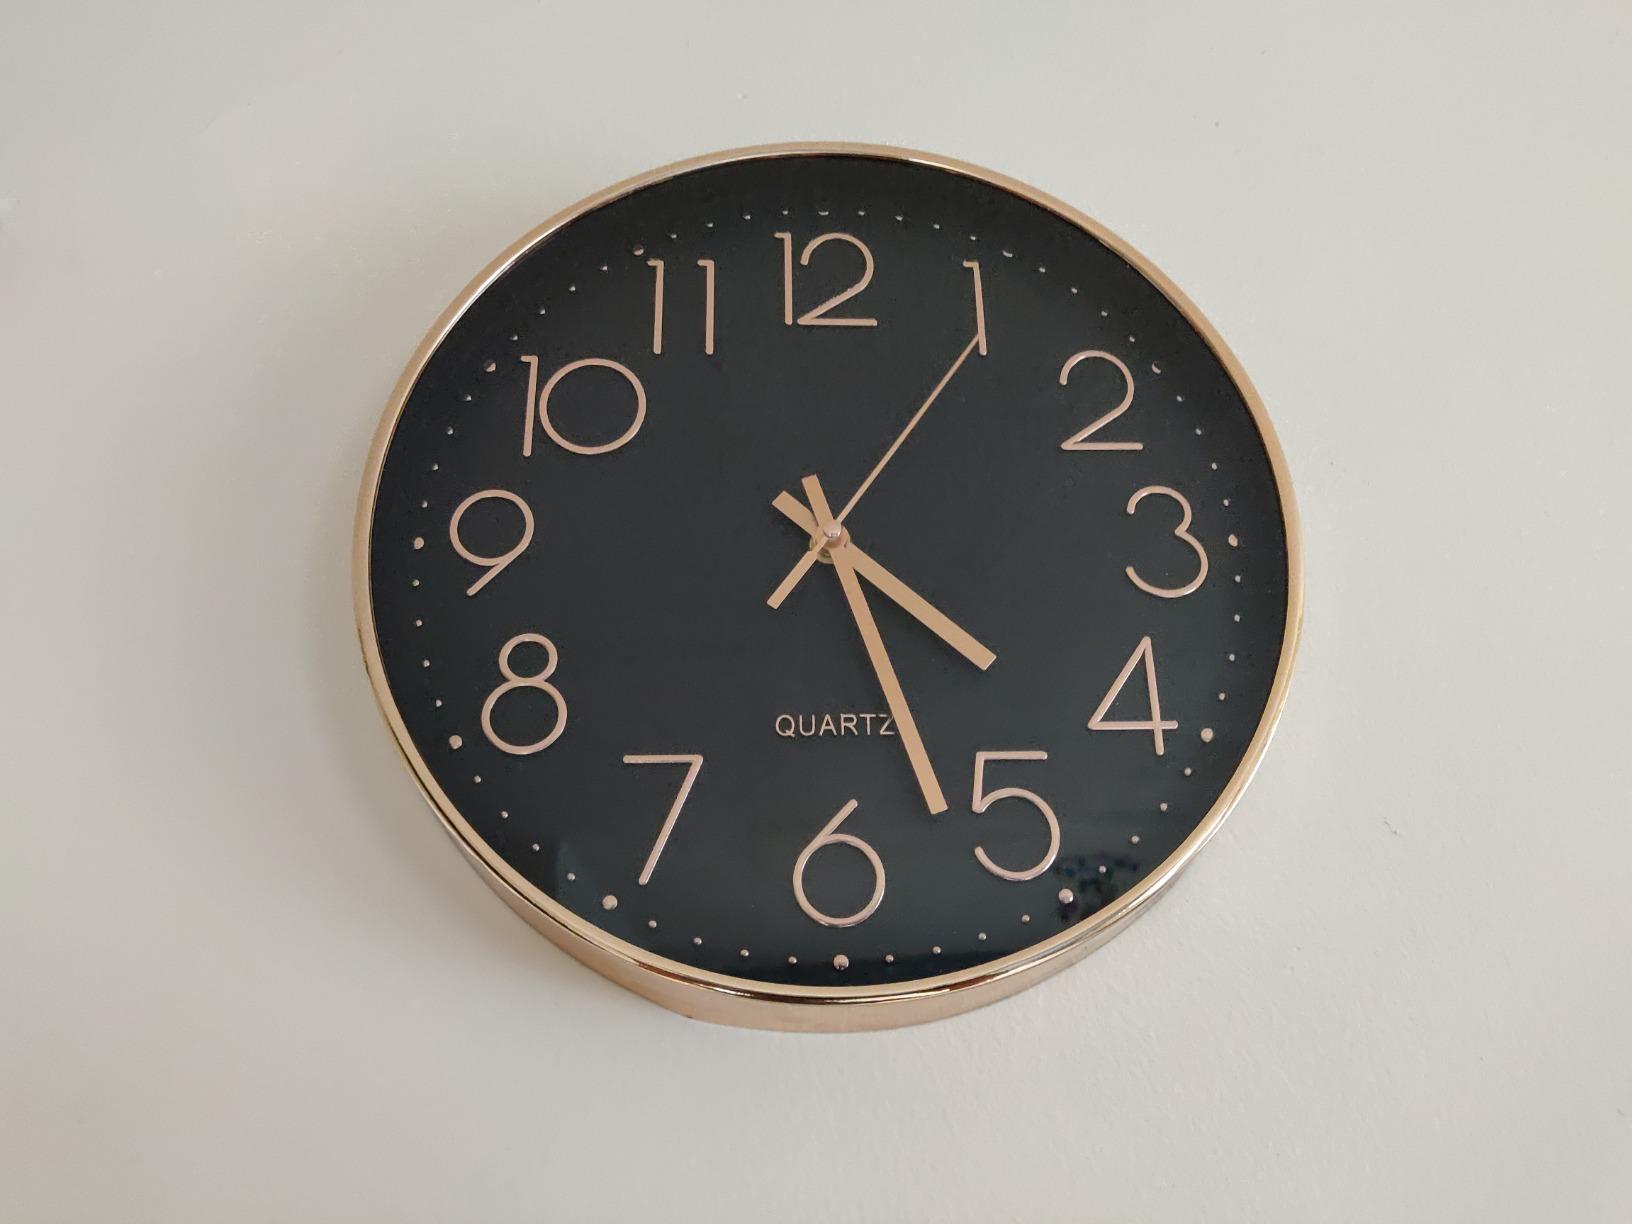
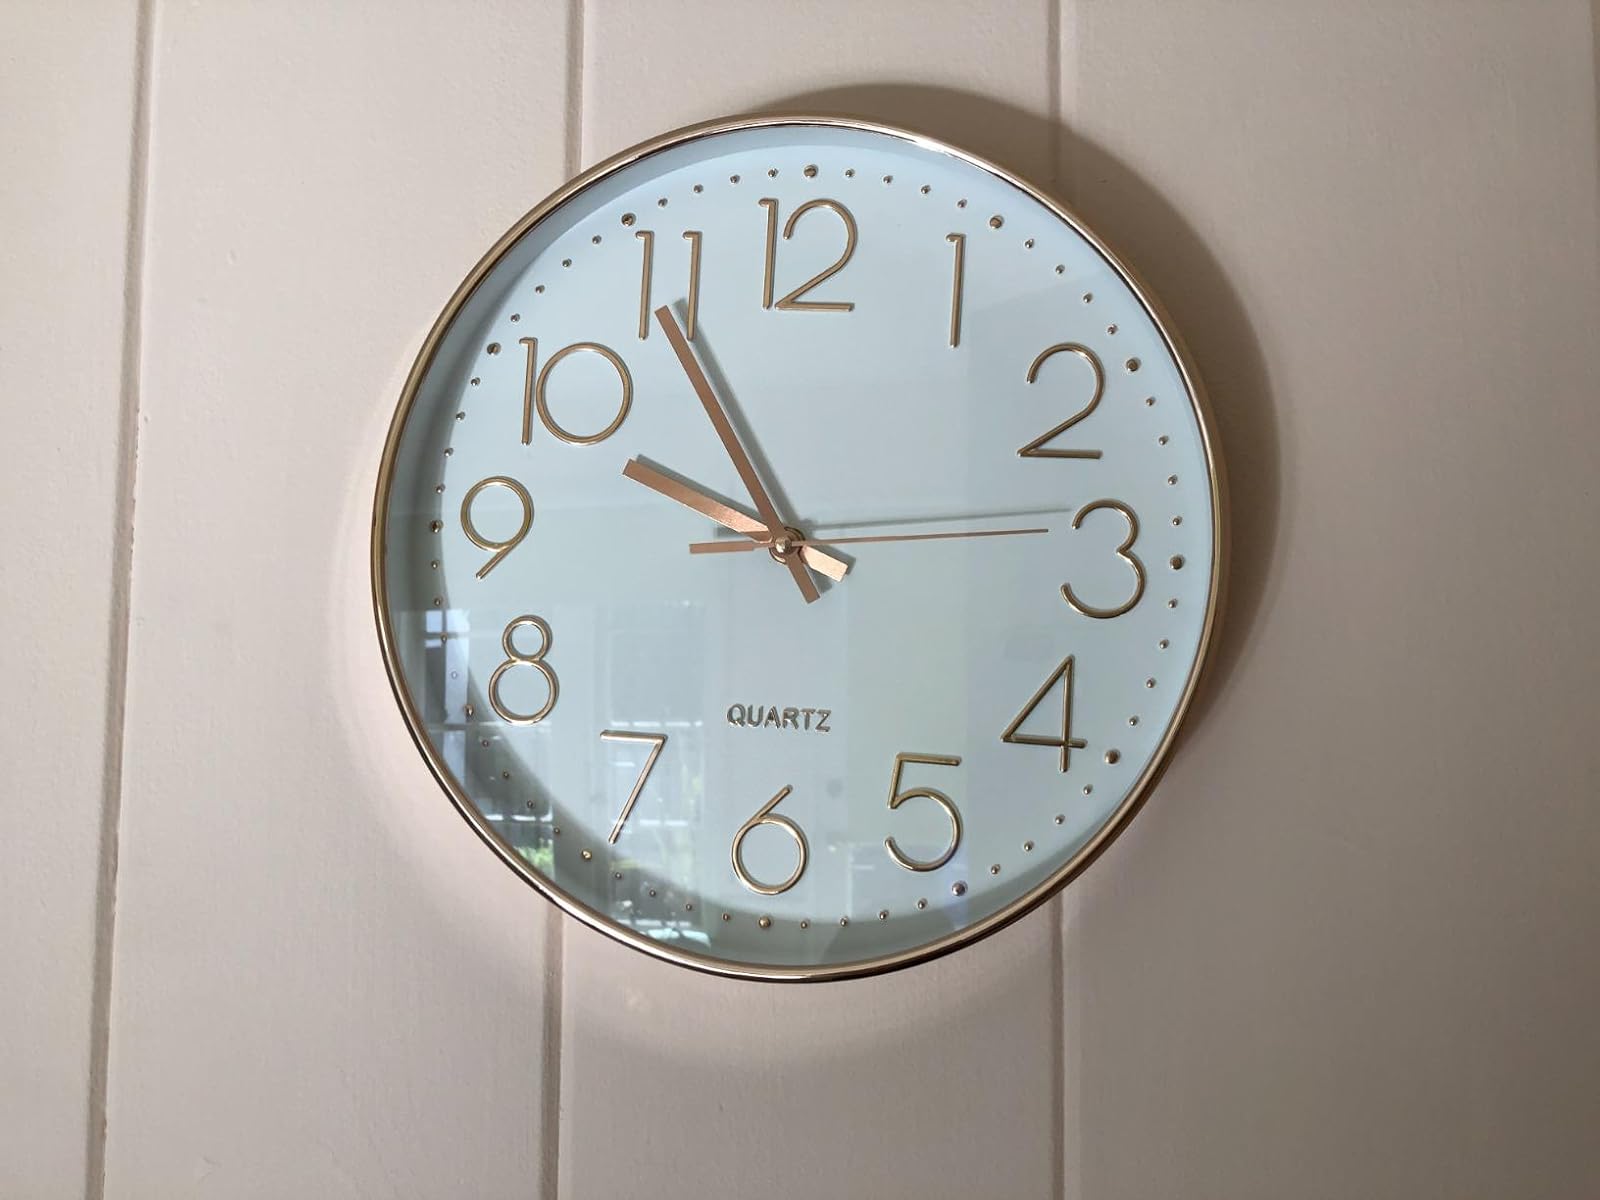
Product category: clock
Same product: no